Christopher Reutinger

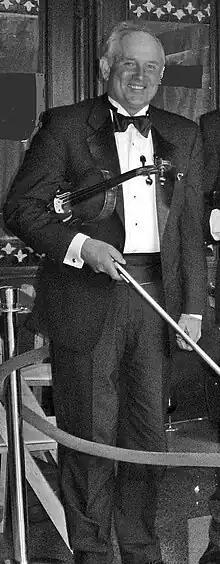
Christopher Reutinger with his violin

Christopher Reutinger (born September 10, 1946 in San Diego, California) is an American musician, composer, arranger, author and teacher. He is a violinist.